List of aircraft of the Irish Air Corps

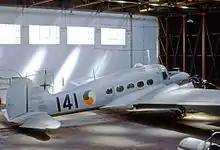
An Avro 652A Anson which operated from 1946 to 1962

A few examples of former Air Corps aircraft are retained in the Air Corps Museum in Baldonnel. These include an Avro Anson, An Alouette III and a Fouga Magister. A De Havilland Vampire and a Miles Magister are on display in the National Museum in Collins Barracks (Dublin).